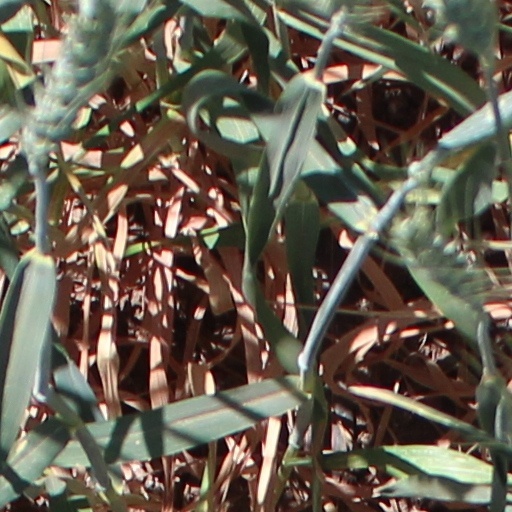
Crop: wheat